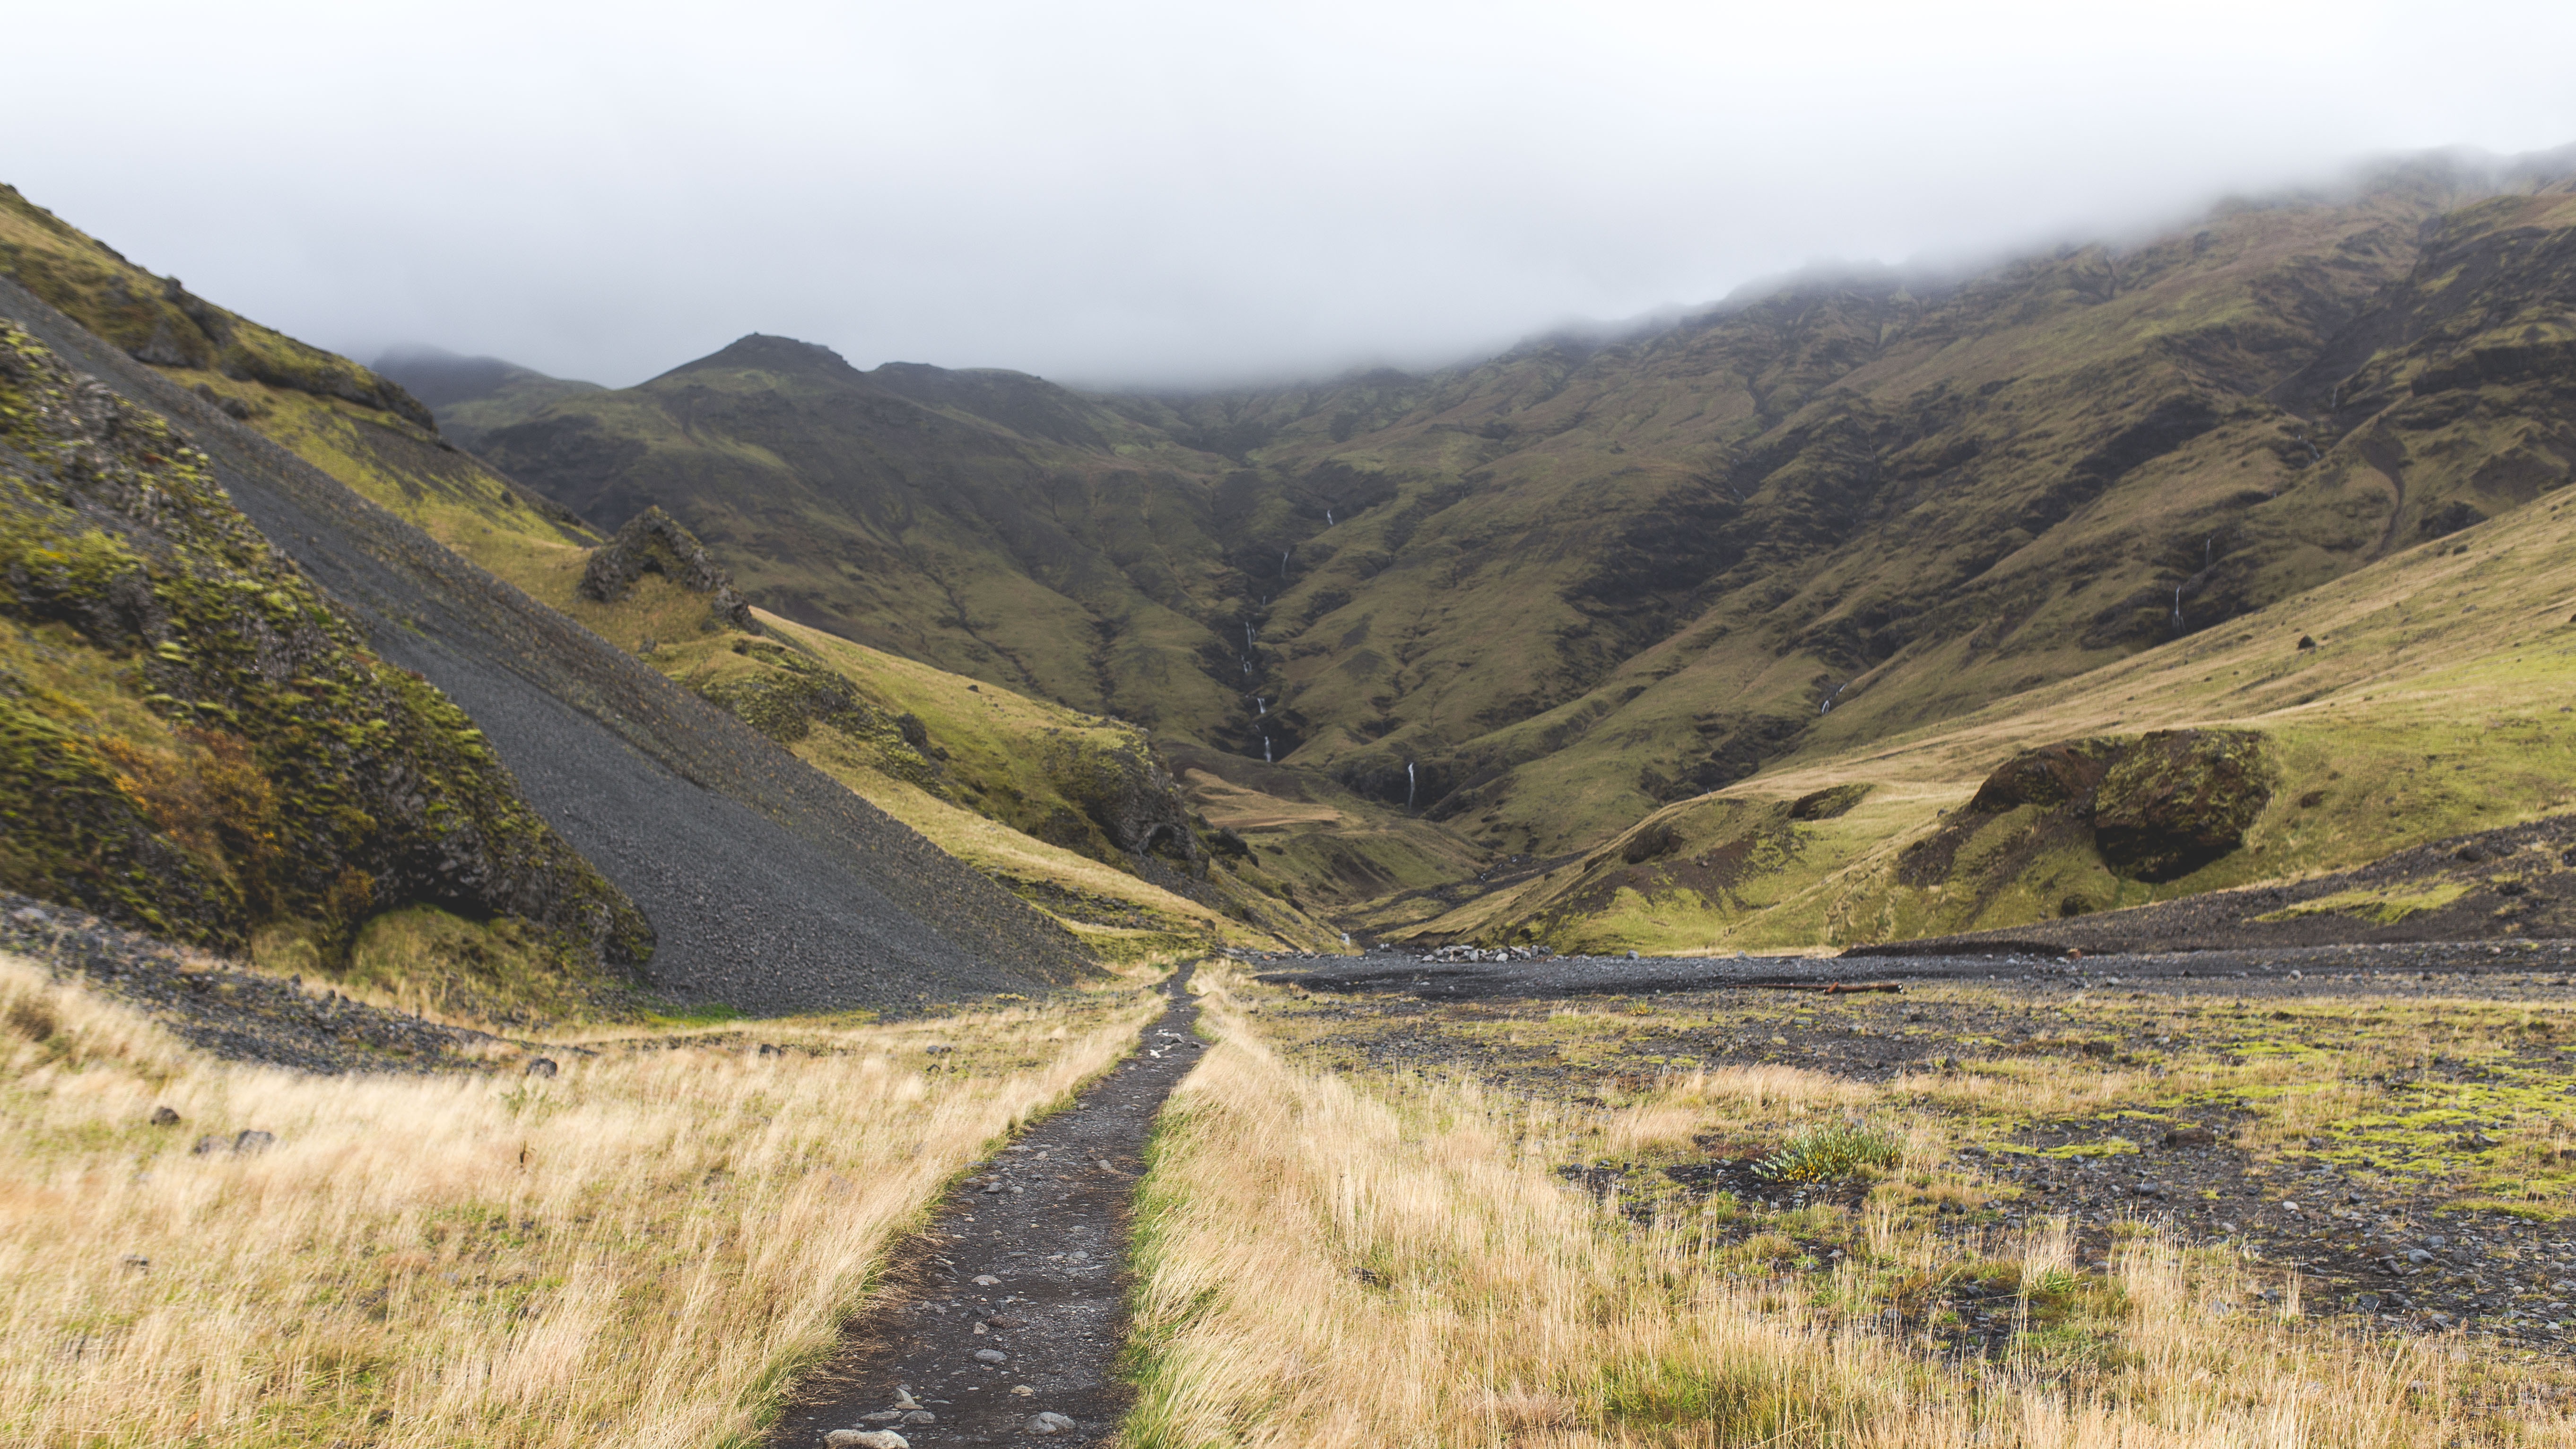
landscape, mountain, hill, valley, mountain range, reservoir, highland, ridge, infrastructure, plateau, fell, loch, ecosystem, rural area, mountain pass, geographical feature, mountainous landforms